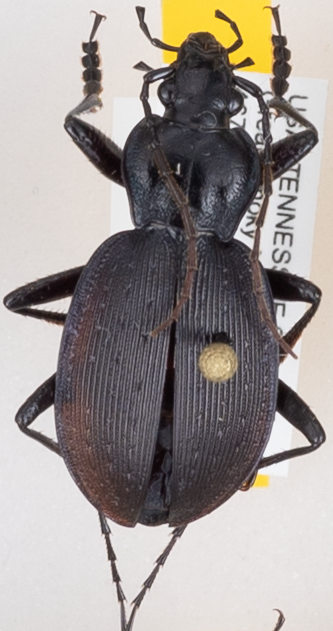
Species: Carabus goryi
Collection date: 2017-04-18
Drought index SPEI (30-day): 0.096
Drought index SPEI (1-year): -1.45
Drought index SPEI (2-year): -1.01